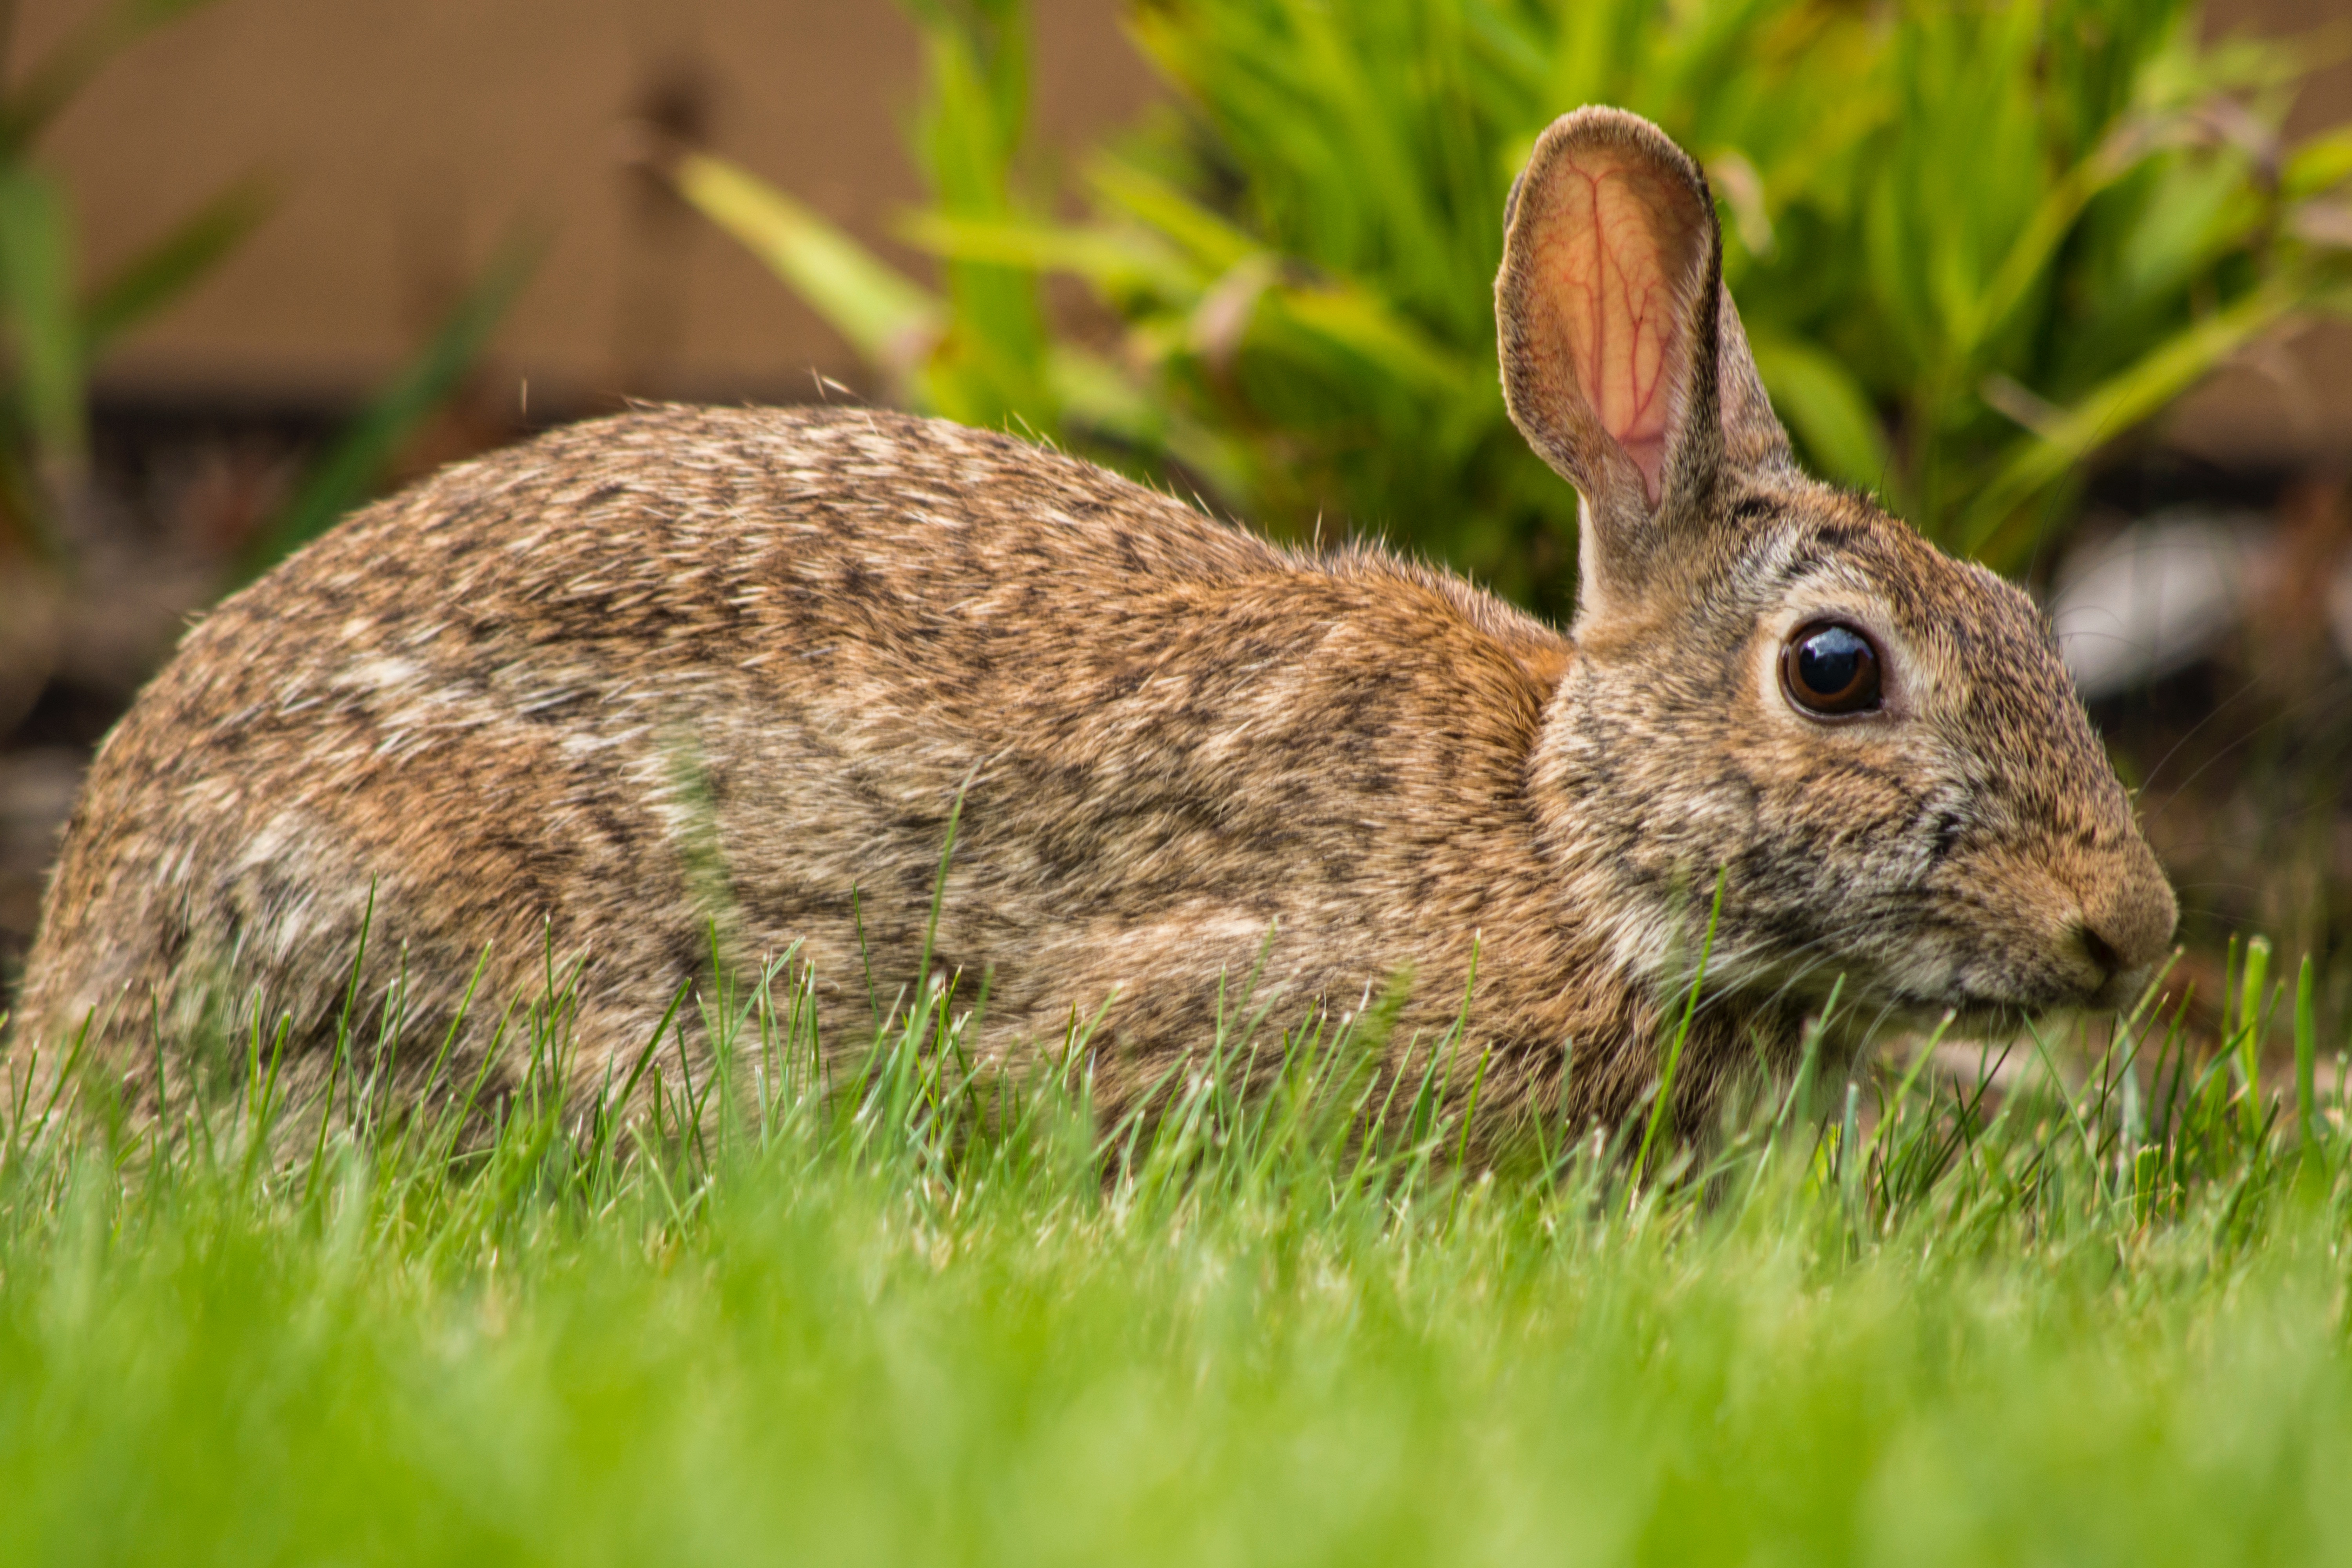
grass, meadow, prairie, wildlife, mammal, fauna, rabbit, hare, whiskers, grassland, vertebrate, domestic rabbit, rabits and hares, wood rabbit